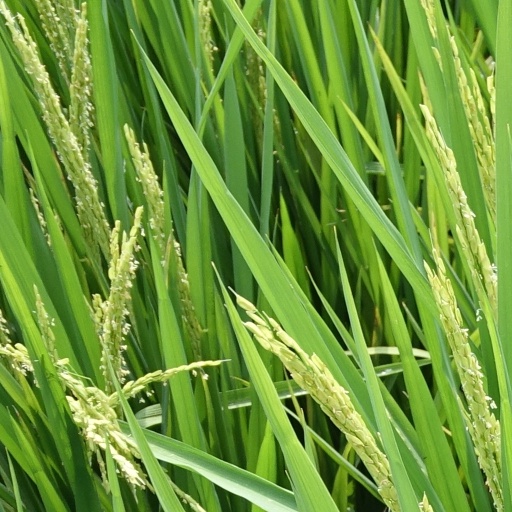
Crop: rice